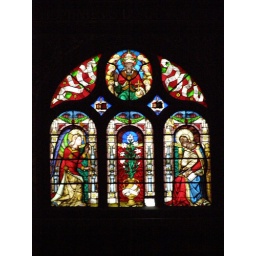
One of the stunning stained glass windows in Saint Eustache in Paris